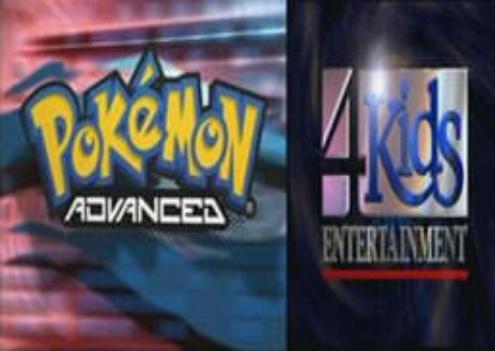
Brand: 4Kids
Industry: Leisure